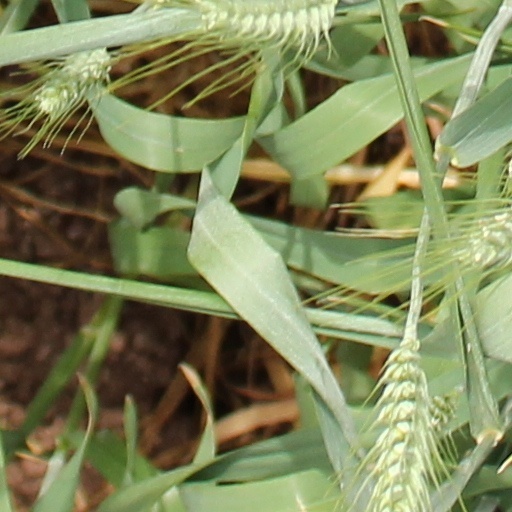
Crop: wheat